Madoc

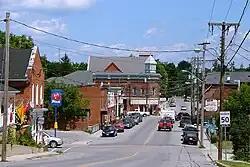
Madoc, Ontario, Canada.

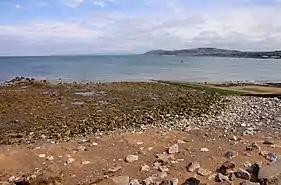
Aber-kerrik-gwynan, modern day Llandrillo-yn-Rhos, Colwyn Bay, on the north coast of Wales where the myth claims Madog set sail for Alabama, USA.

Madoc's legend has been a notable subject for poets, however. The most famous account in English is Robert Southey's long 1805 poem "Madoc", which uses the story to explore the poet's freethinking and egalitarian ideals. He had heard his story from Dr. W O Pughe. Southey wrote "Madoc" to help finance a trip of his own to America, where he and Samuel Taylor Coleridge hoped to establish a Utopian state they called a "Pantisocracy". Southey's poem in turn inspired the twentieth-century poet Paul Muldoon to write "Madoc: A Mystery", which won the Geoffrey Faber Memorial Prize in 1992. It explores what might have happened if Southey and Coleridge had succeeded in coming to America to found their "ideal state".